Francis Crick Institute

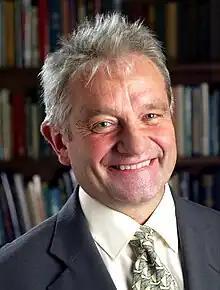
Paul Nurse, director and chief executive of the Institute since 2011

On 15 April 2011 it was announced that Imperial College London and King's College London would be joining the UKCMRI as partners and that both had signed a memorandum of understanding to commit £40 million each to the project.